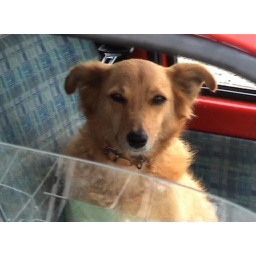
Dave's dog lives on a boat in Ipsos harbour, Corfu. She's a sweetie.